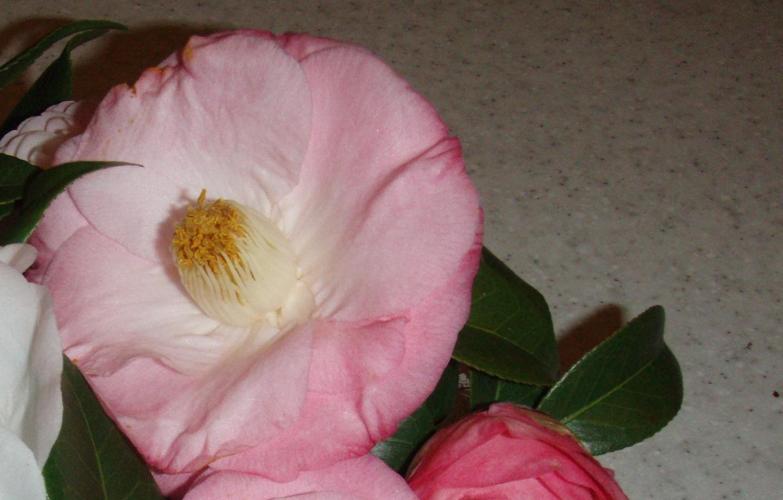
Label: camellia